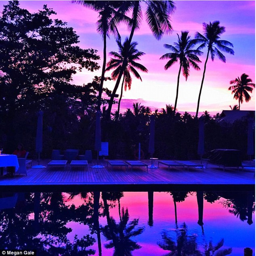
paradise : she has been staying with her partner , and geographical feature category